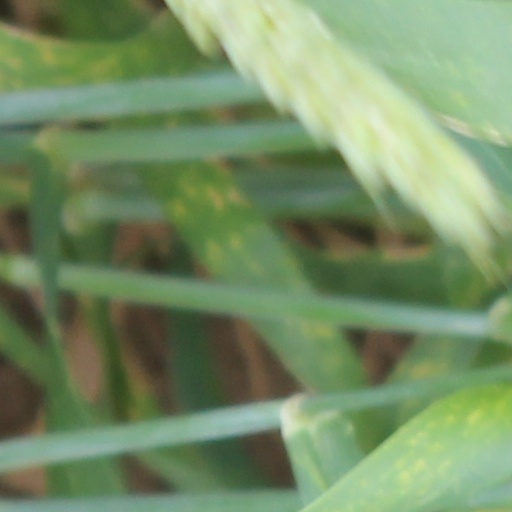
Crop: wheat